My Best Friend's Exorcism (film)

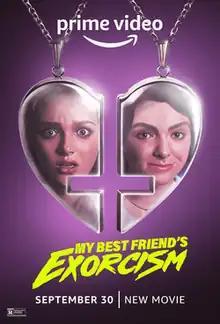
Release poster

My Best Friend's Exorcism is a 2022 American supernatural comedy horror film directed by Damon Thomas from a screenplay by Jenna Lamia, based on the 2016 novel of the same name by Grady Hendrix. The film stars Elsie Fisher, Amiah Miller, Rachel Ogechi Kanu, and Cathy Ang. The film was released on Amazon Prime Video on September 30, 2022.